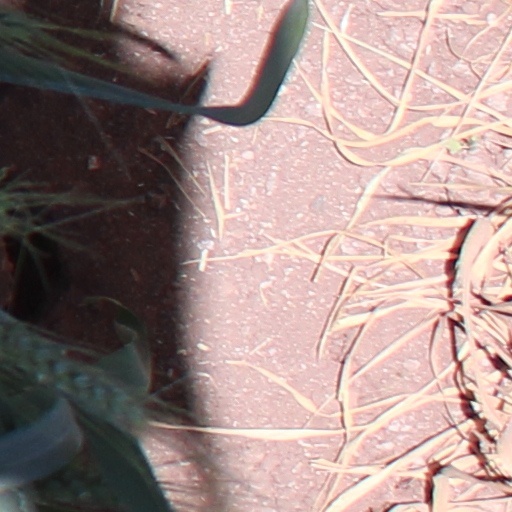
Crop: wheat